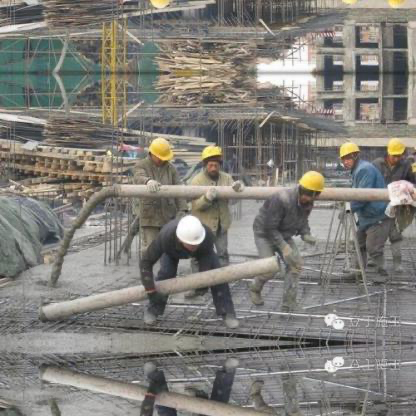
Objects in the image:
label: helmet
label: helmet
label: helmet
label: helmet
label: helmet
label: helmet
label: helmet
label: helmet
label: helmet